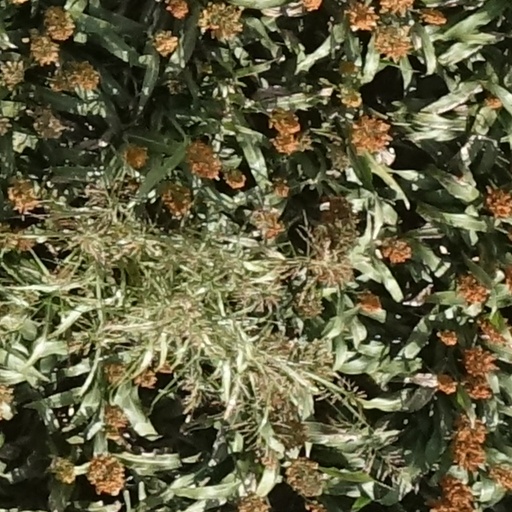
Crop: sorghum